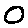
Label: 0